Assumption of the Blessed Virgin Mary Church

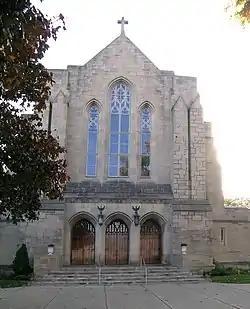

The Assumption of the Blessed Virgin Mary Church is a Catholic church of the Archdiocese of Detroit located at 13770 Gratiot Avenue in Detroit, Michigan. It is commonly known as the Assumption Grotto Church. The church community was founded in the 1830s, and the present building completed in 1929, designated a Michigan State Historic Site in 1990 and listed on the National Register of Historic Places in 1991.